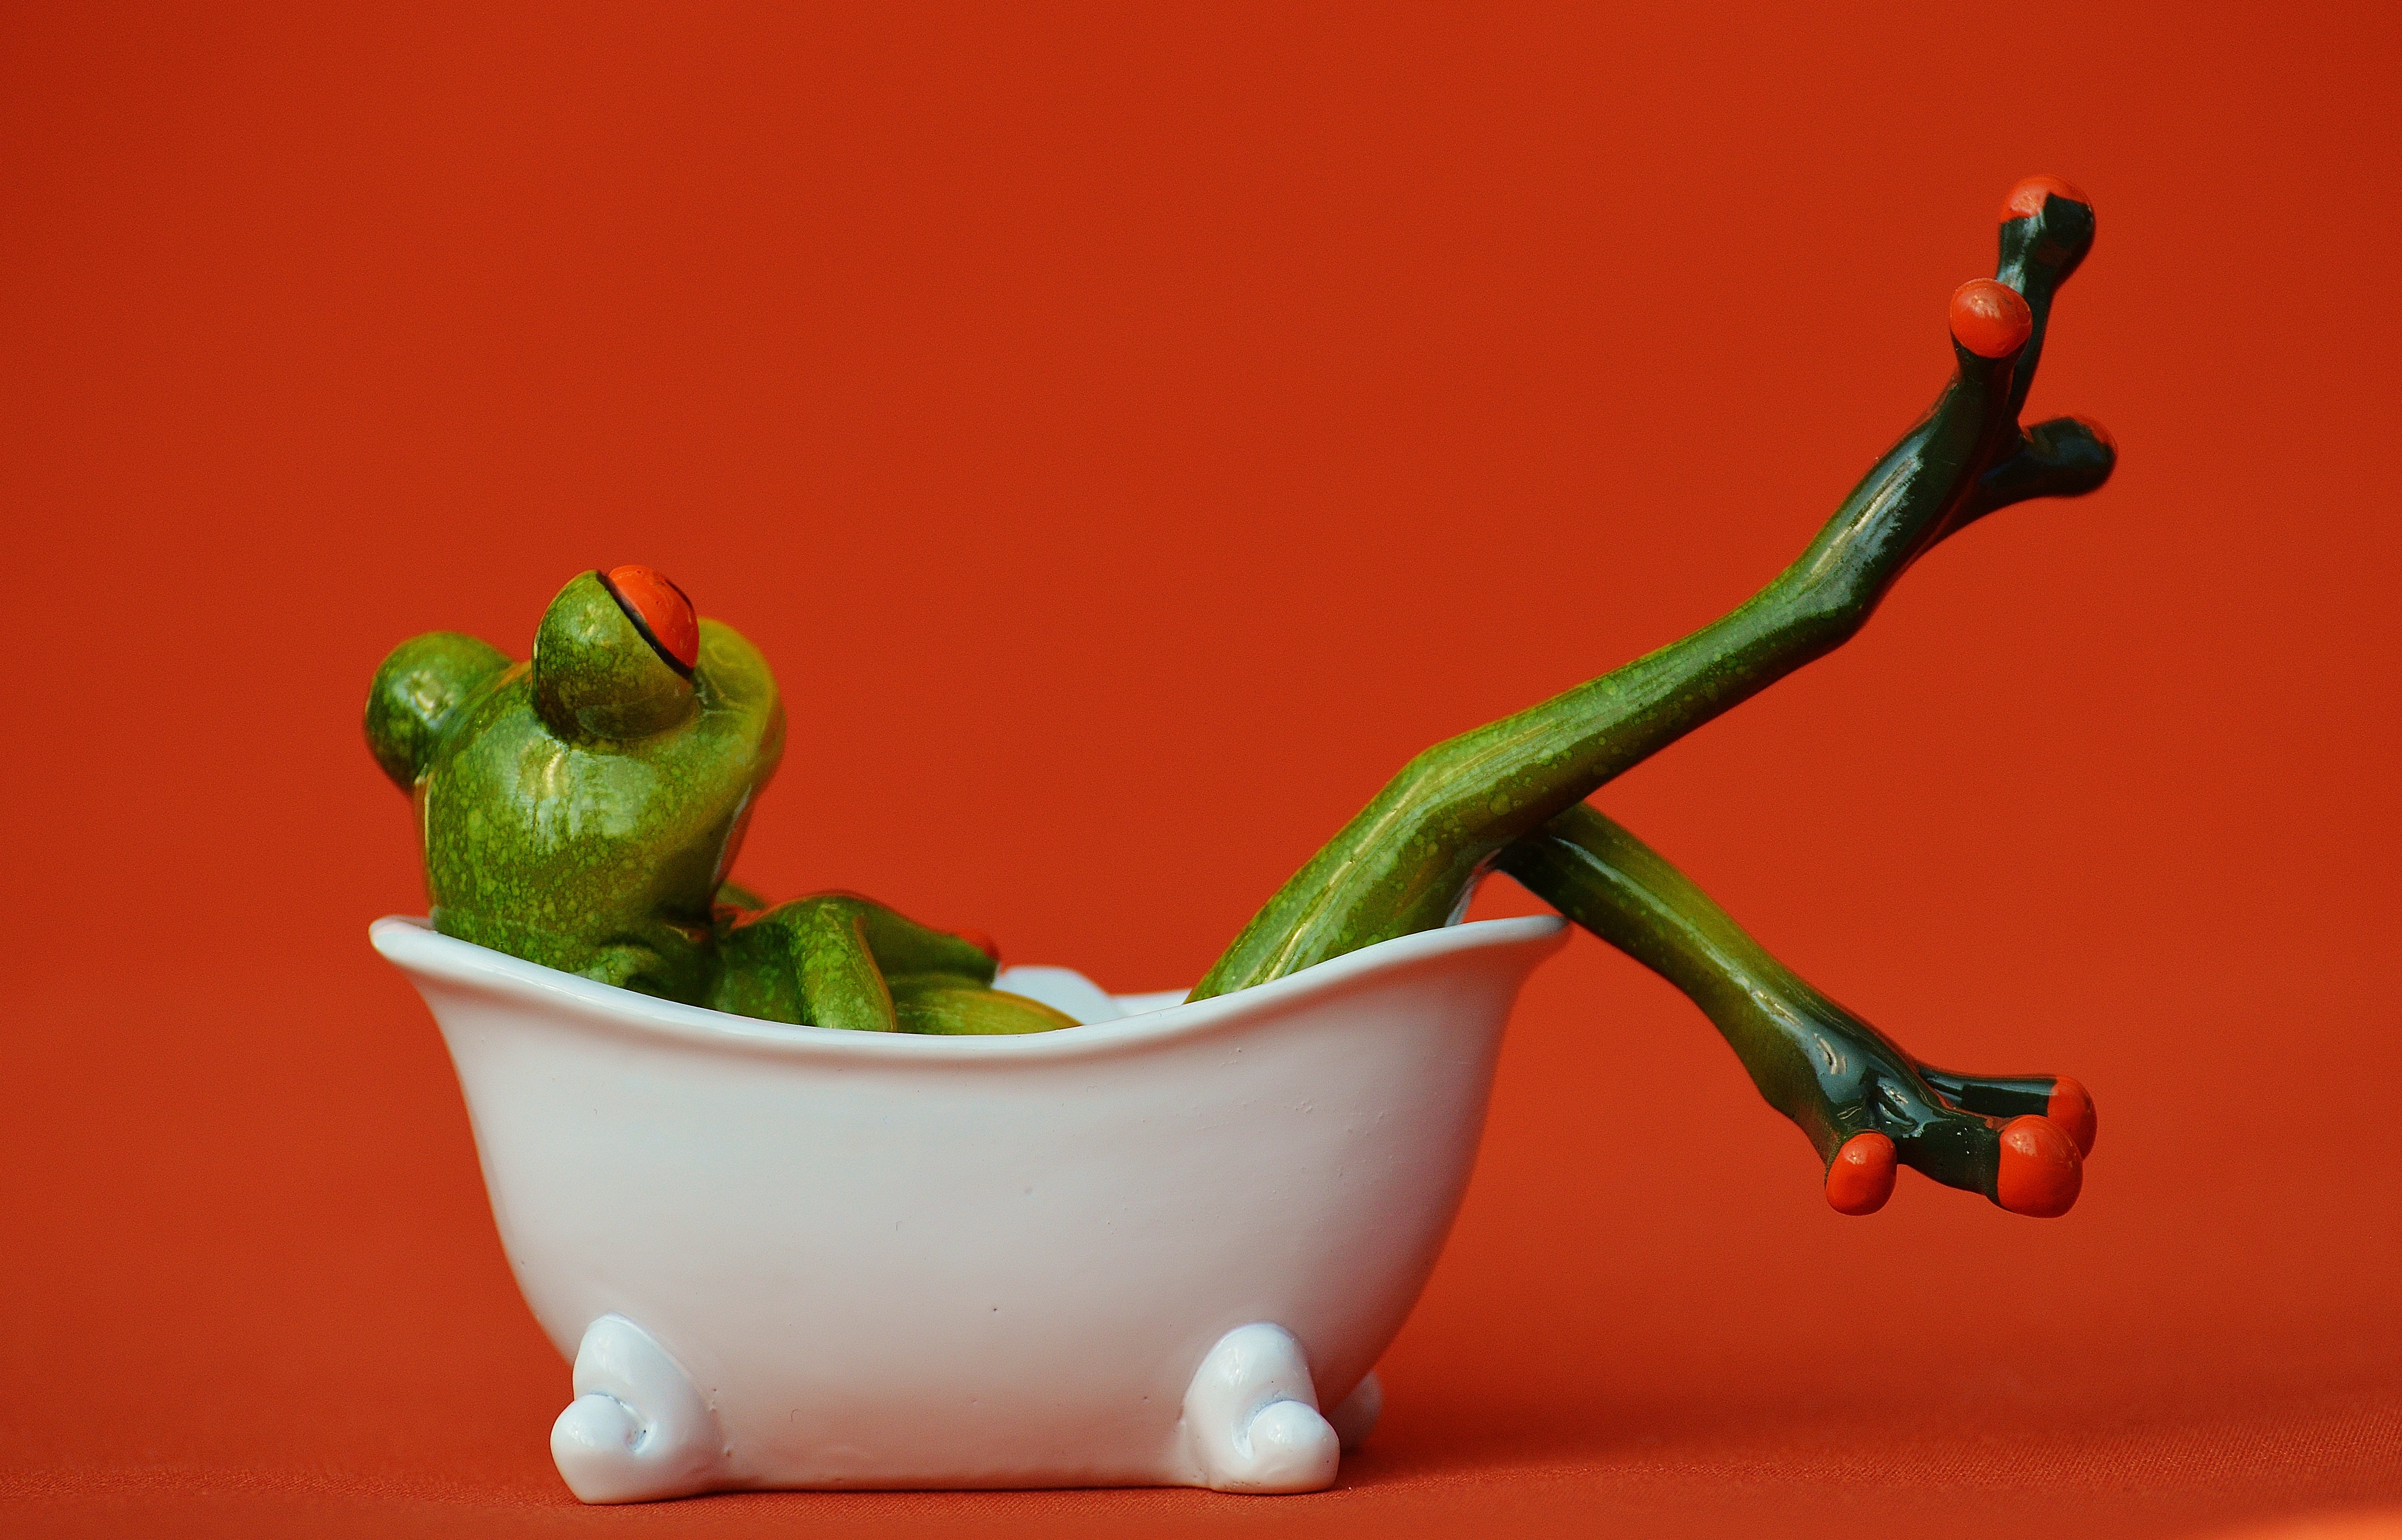
flower, cute, swim, green, relax, produce, ceramic, frog, toy, art, fun, relaxation, figure, figurine, funny, bath, body care